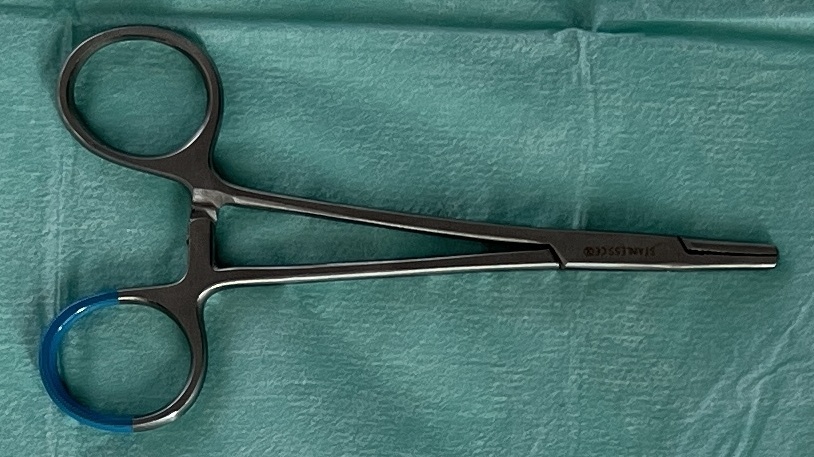
Hinged instrument state: closed